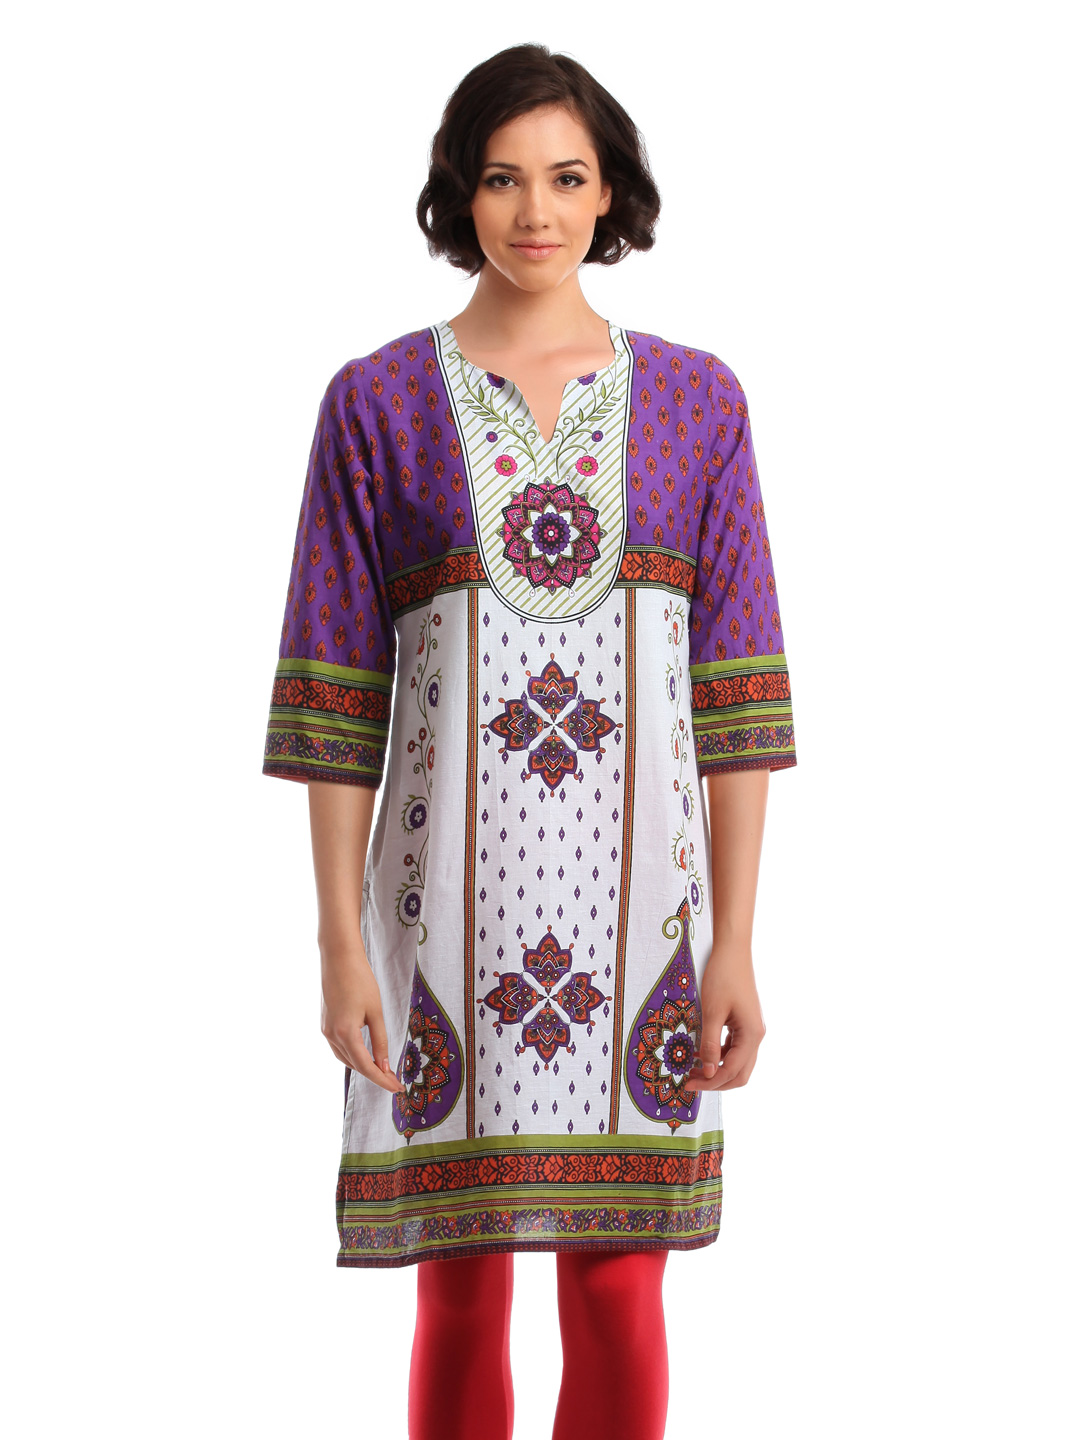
Global Desi Women Purple & White Kurta
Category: Apparel / Topwear / Kurtas
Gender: Women
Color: White
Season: Summer 2012
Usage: Ethnic